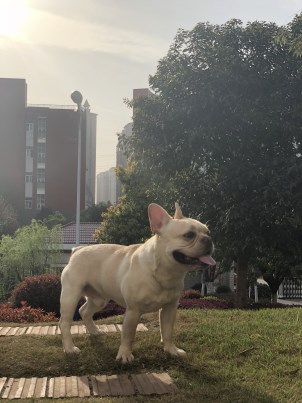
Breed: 1121-n000002-French_bulldog